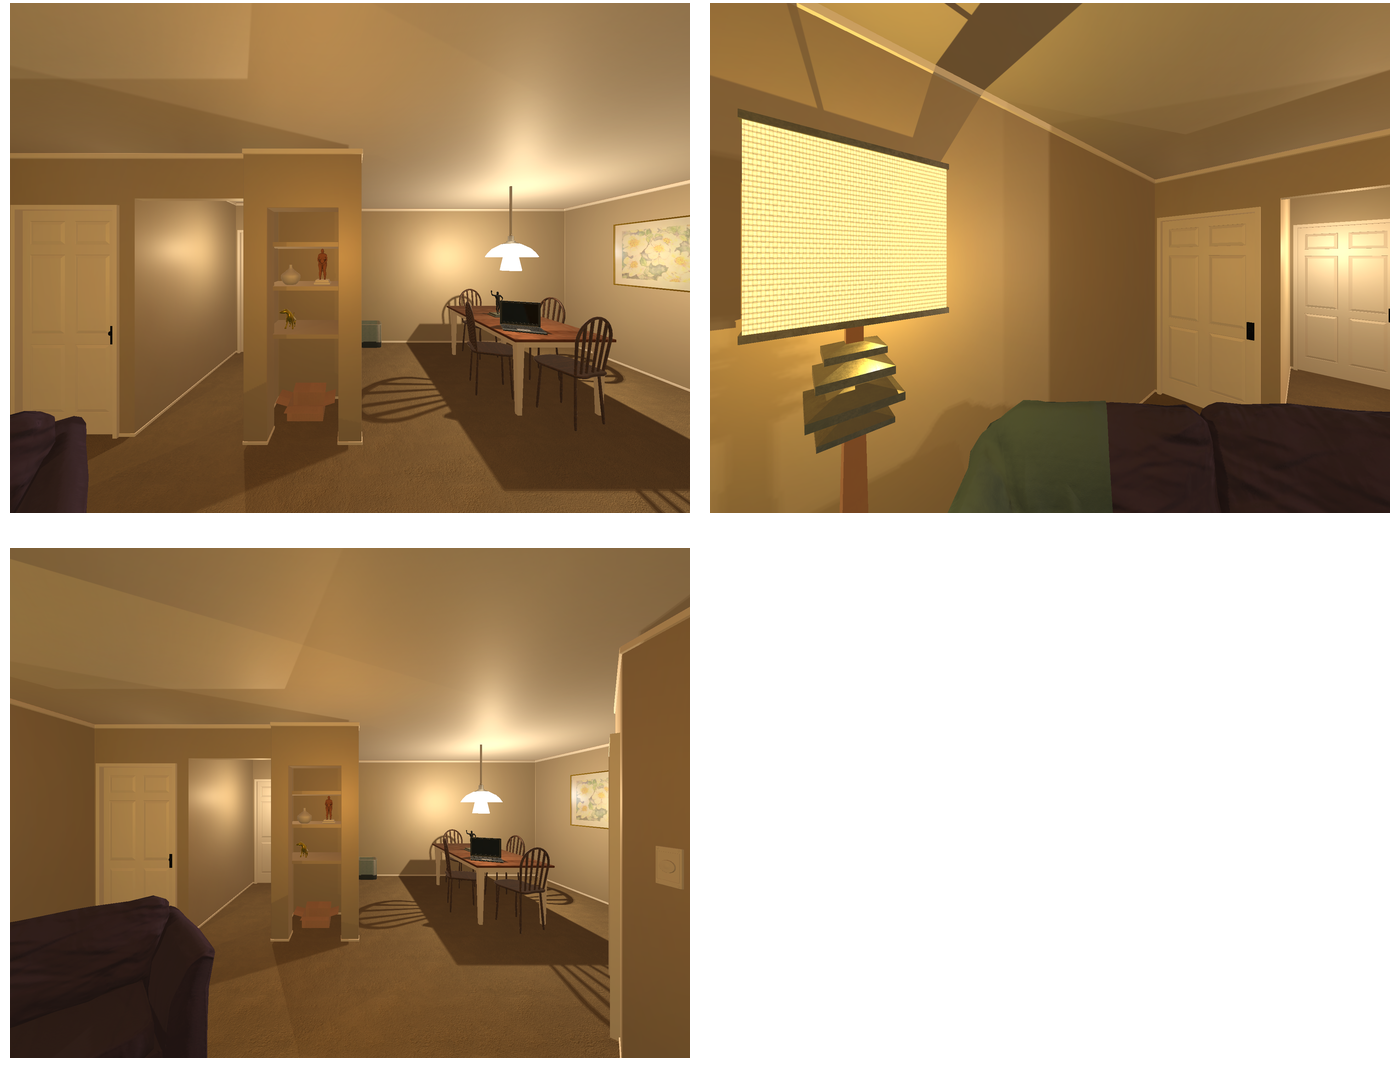Task instruction: Open the door.
Answer: {"task_instruction": "Open the door.", "nodes": ["door", "handle"], "edges": [{"functional_relationship": "openorclose", "object1": "handle", "object2": "door", "spatial_relations": ["right_of", "lower_than", "in_front_of"], "is_touching": true}], "action_type": "pull", "function_type": "open_close_control"}